Bagh-e-Jinnah, Lahore

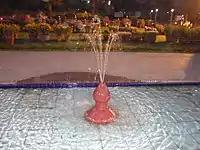
A fountain in the Bagh-e-Jinnah park

The site was originally occupied by the Agri-Horticultural Society of the Punjab and had been planned as a botanical garden modelled on Kew Gardens in London. The garden was named after John Lawrence, 1st Baron Lawrence, who served as the first Chief Commissioner and then Lieutenant Governor of the Punjab, and who later became Viceroy of India from 1864 to 1869.